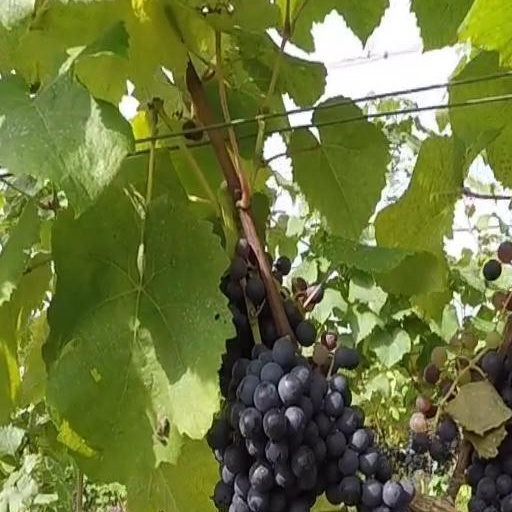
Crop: grape